Allen I. Olson

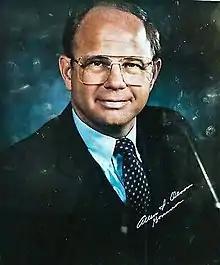
Allen Olson in 1981

Allen Ingvar Olson (born November 5, 1938) is an American Republican politician and attorney who served as the 28th governor of North Dakota from 1981 to 1985. He defeated incumbent Art Link in the 1980 election and served one term.